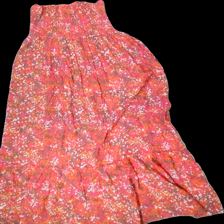
View: back
Type: Dress
Category: Ladies
Brand: Gina Tricot
Colors: Multicolor, Orange, Pink, White
Material: 70% Cotton 30% Viscose
Pattern: Other
Cut: Long, Loose
Size: 36
Season: All
Stains: Major
Damage: Stained
Damage location: bottom center
Damage 2: Stained
Damage 2 location: bottom center
Damage 3: Stained
Damage 3 location: top center
Price range: <50
Recommended usage: Export